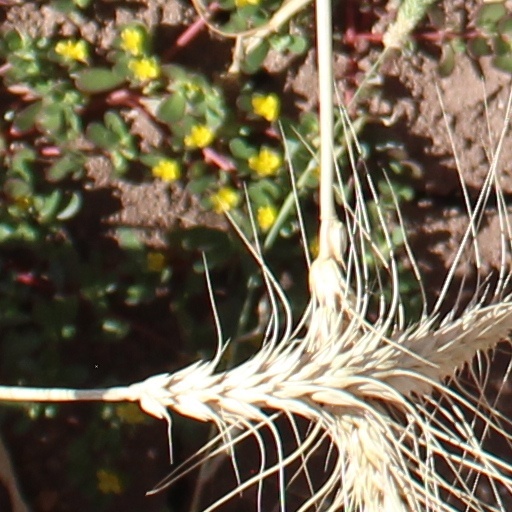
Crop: wheat